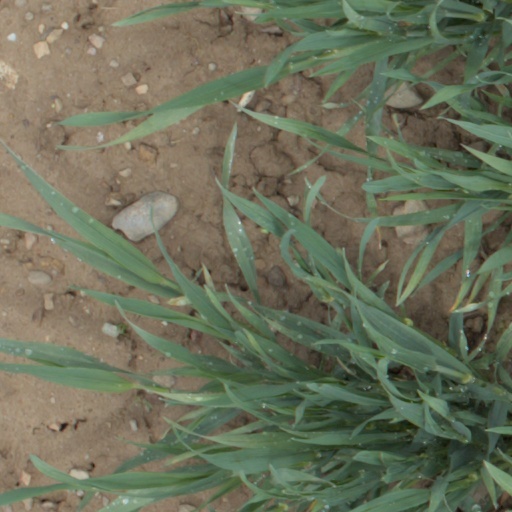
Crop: wheat